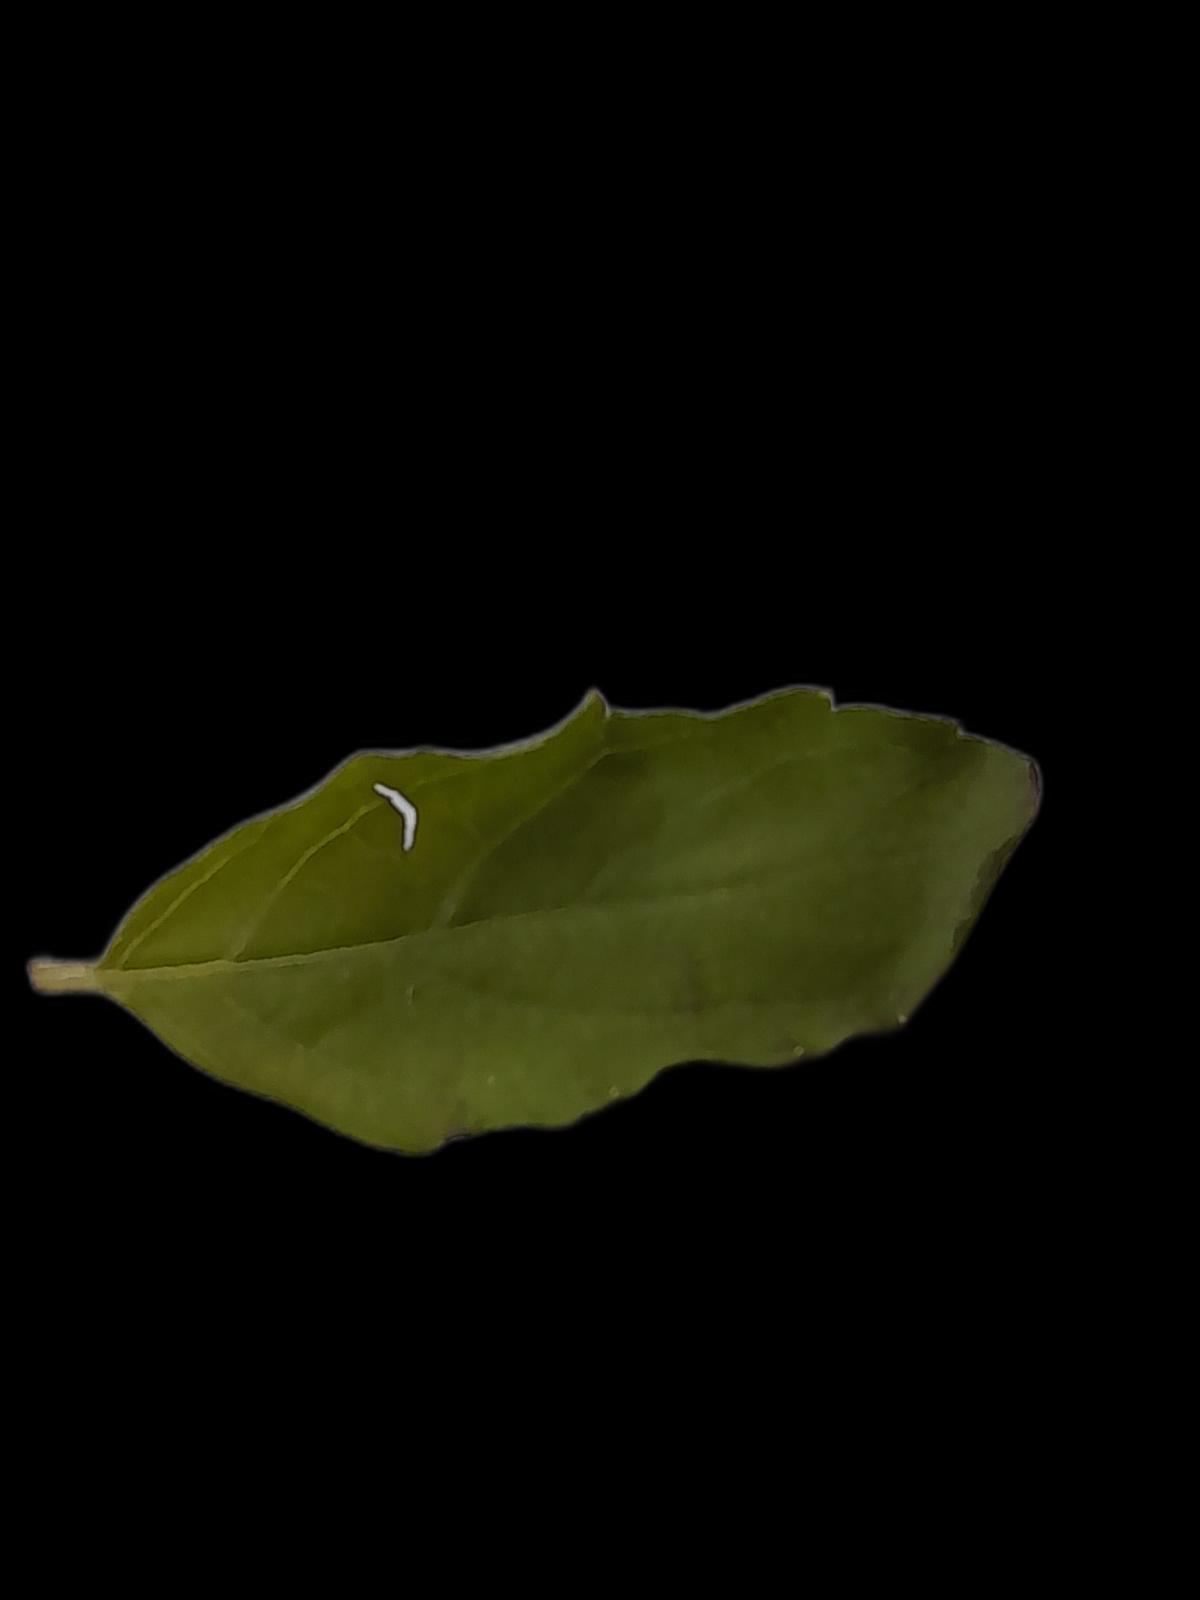
Plant: Tulsi